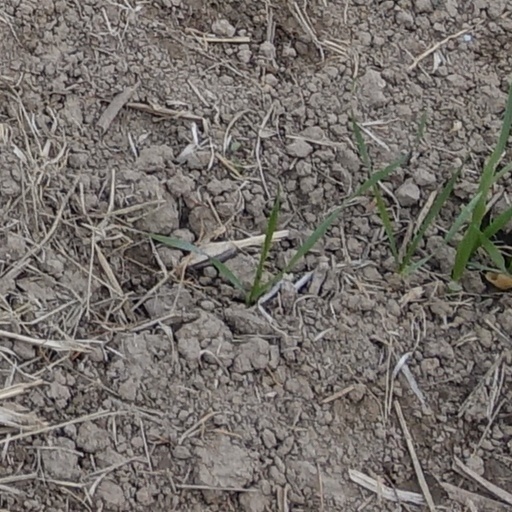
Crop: wheat